Coralie Grévy

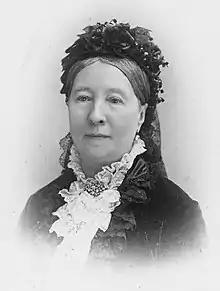
Coralie Grévy

Coralie Grévy (1811–1893) was the wife of President of France Jules Grévy.